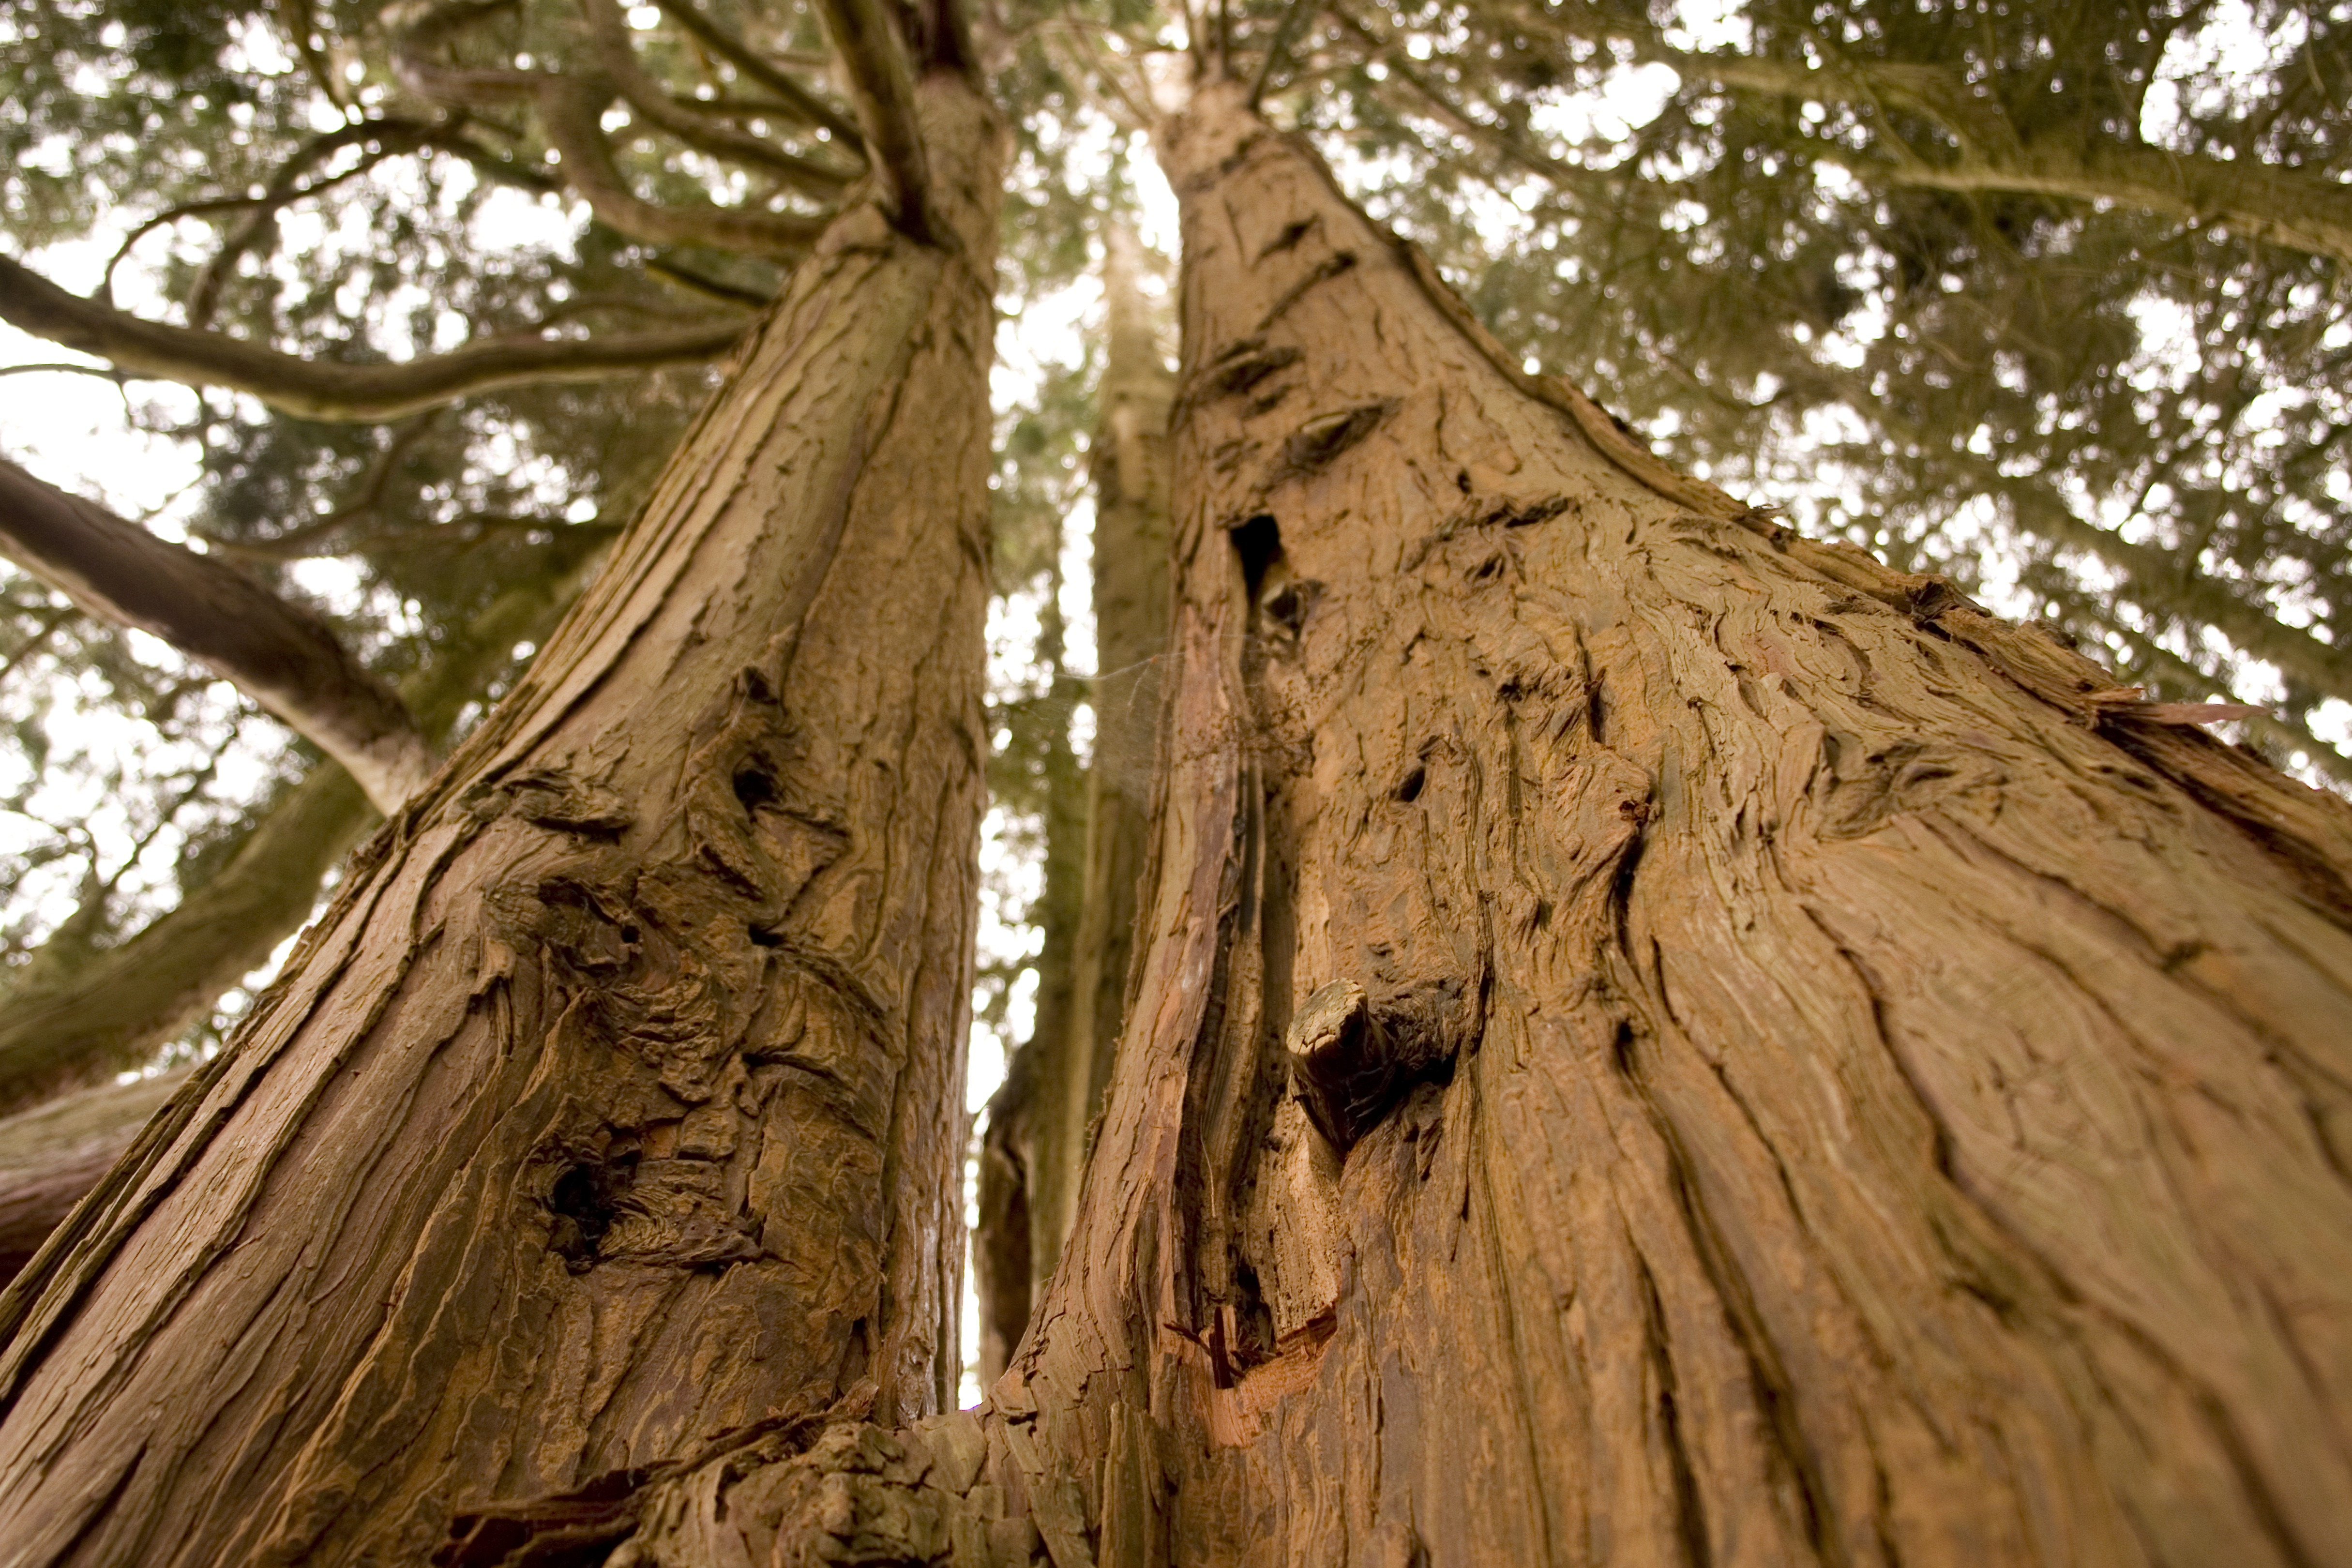
tree, nature, forest, branch, plant, wood, sunlight, leaf, flower, trunk, rustic, autumn, park, trees, grand, twin, woodland, habitat, friesland, oranjewoud, natural environment, woody plant